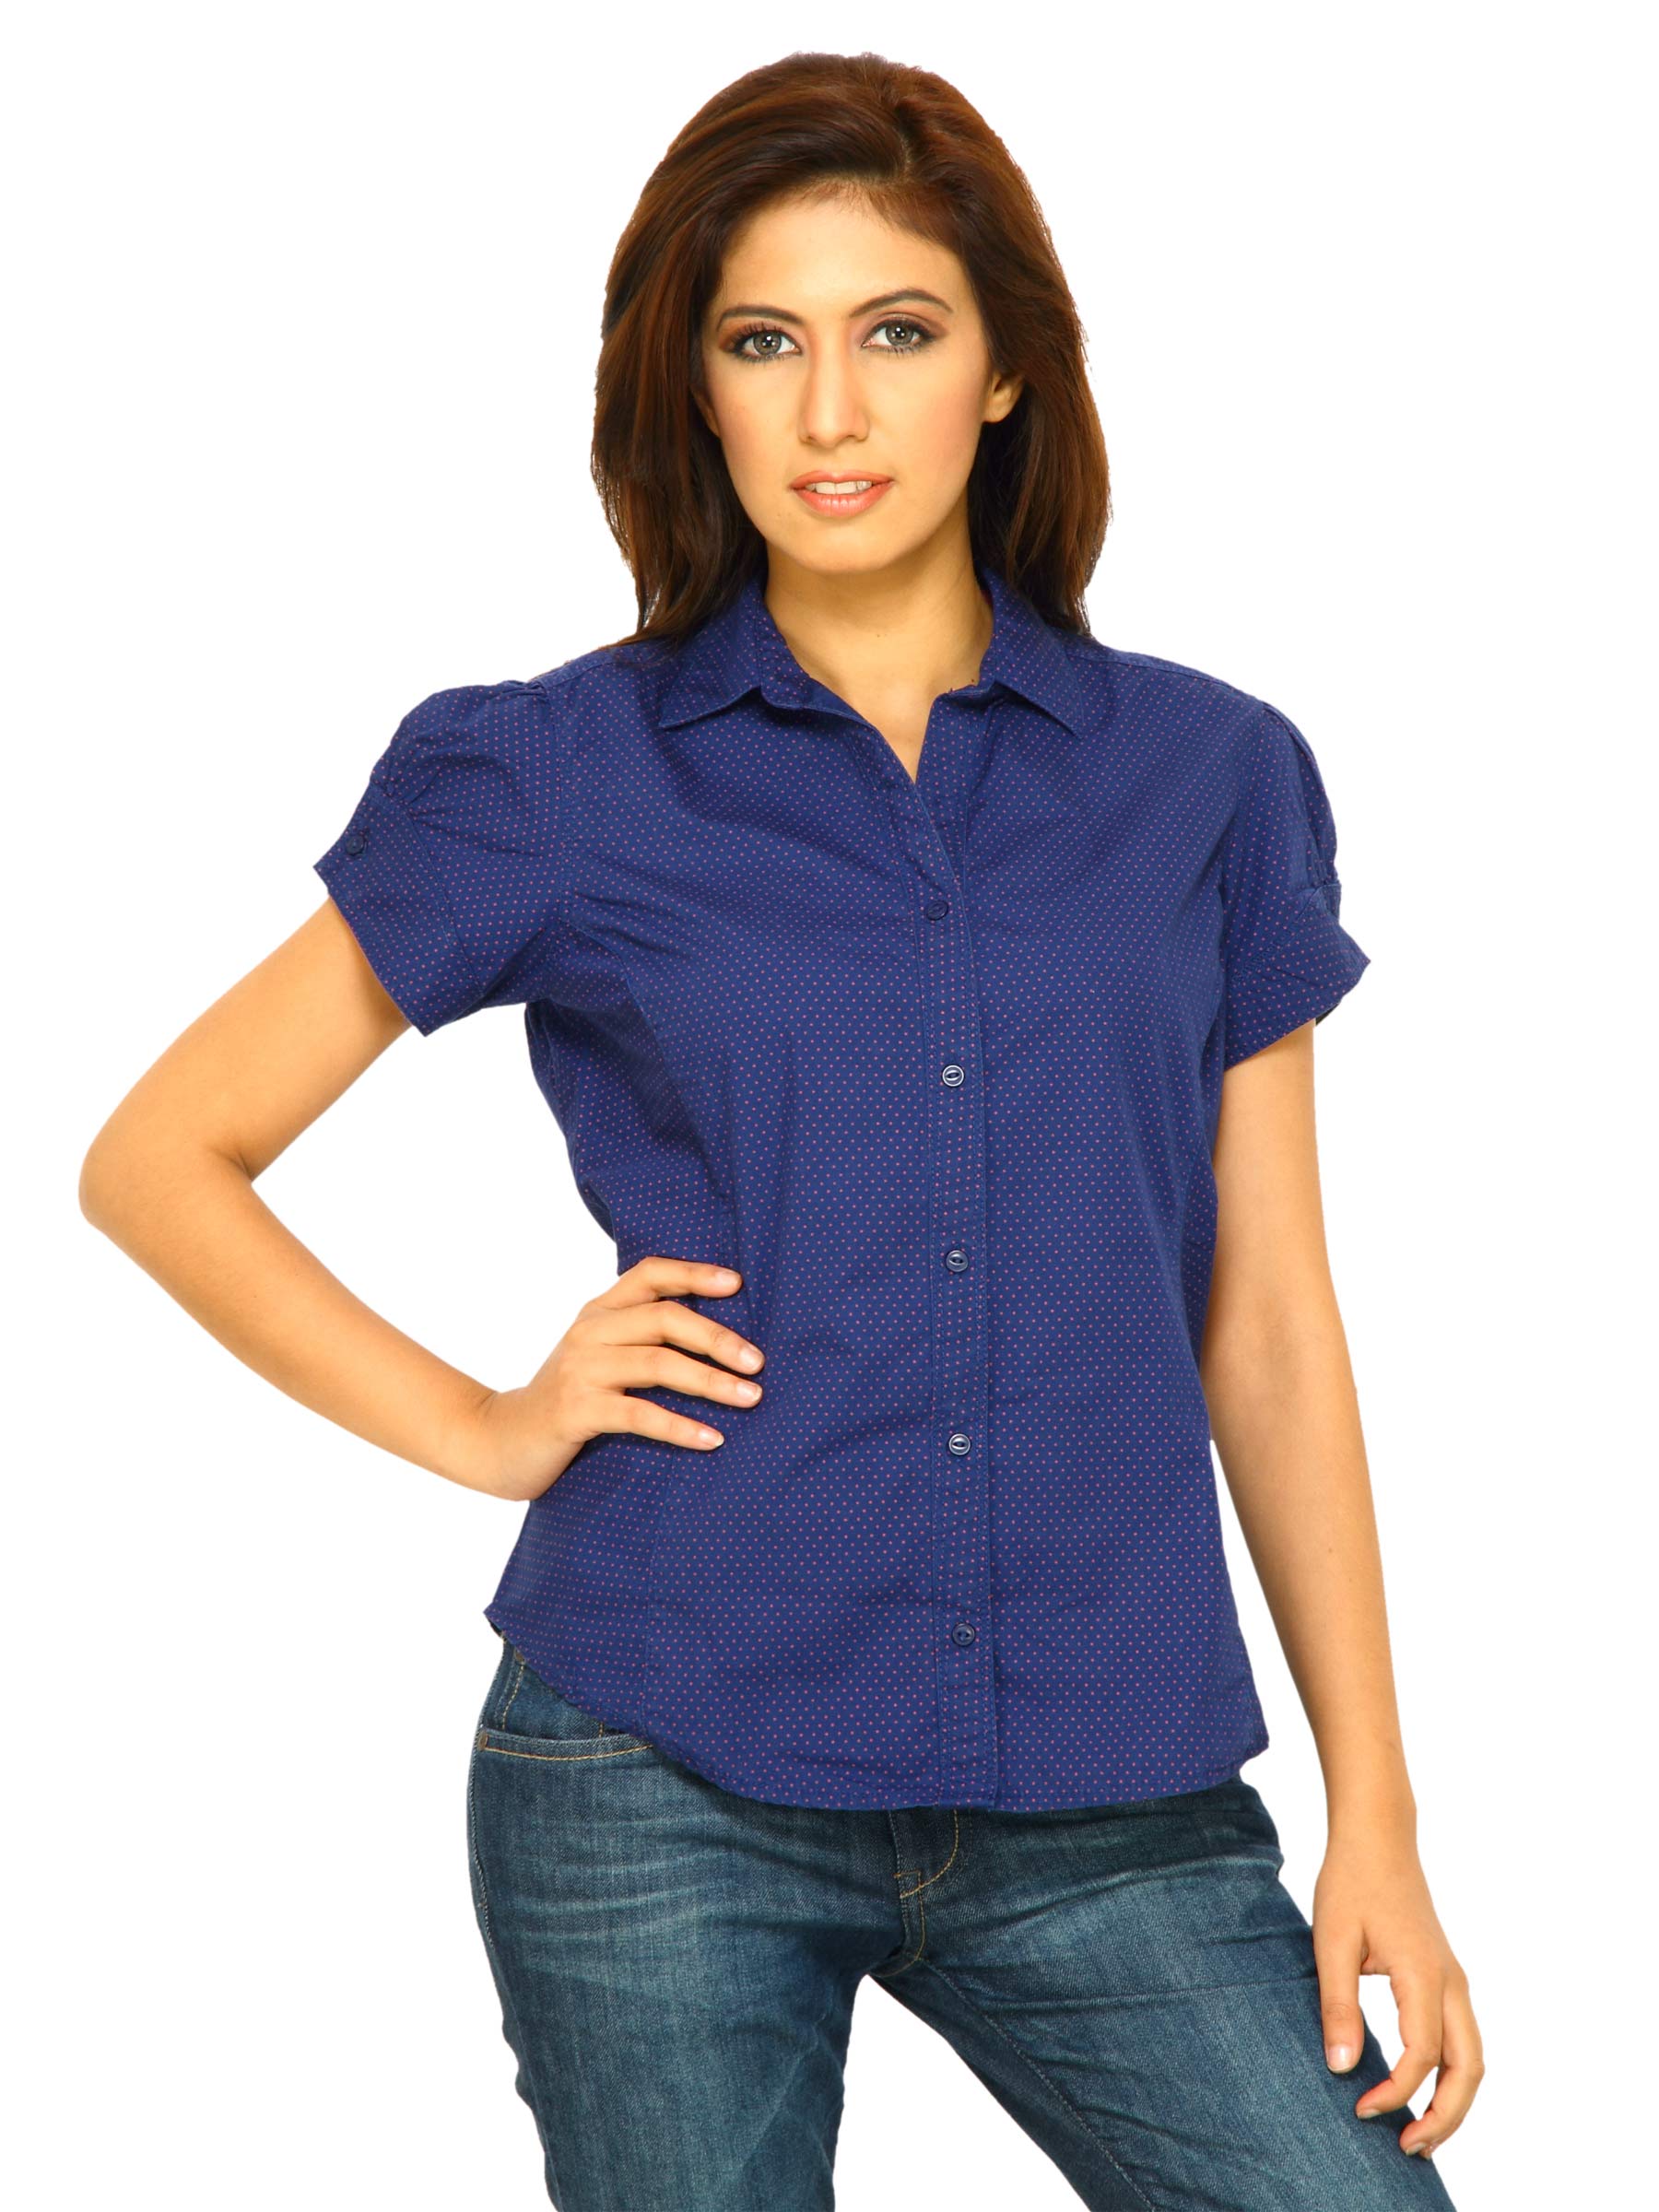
Wrangler Women Polka Blue Shirts
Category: Apparel / Topwear / Shirts
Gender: Women
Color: Blue
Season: Fall 2011
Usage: Casual